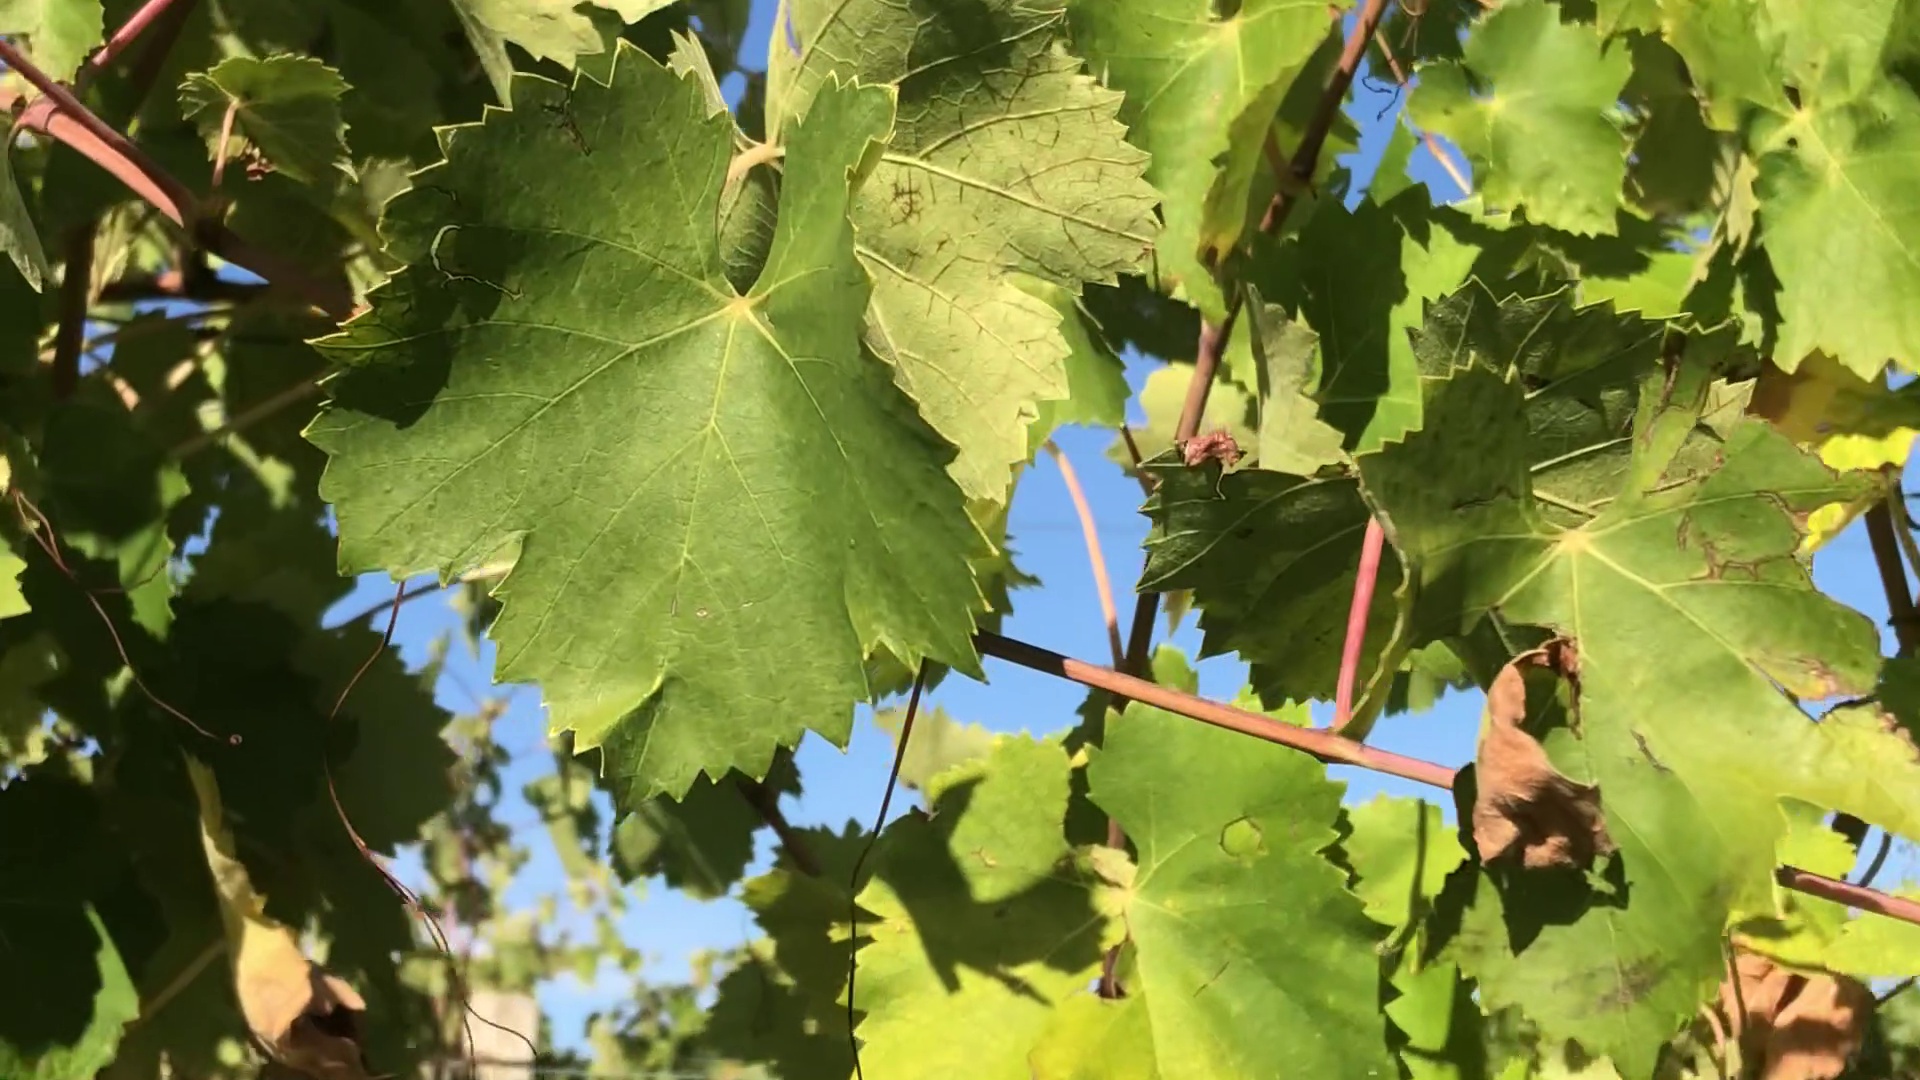
Label: healthy